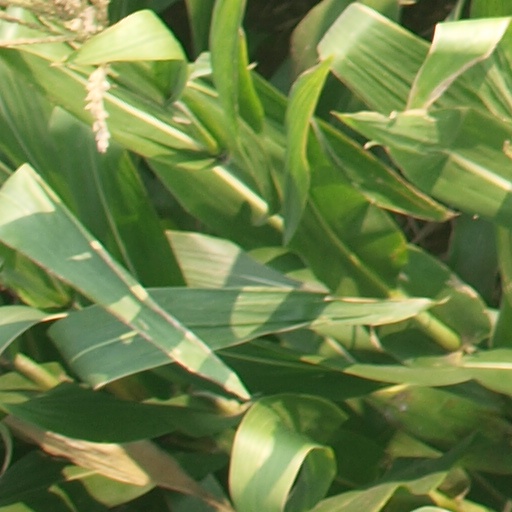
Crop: maize; corn